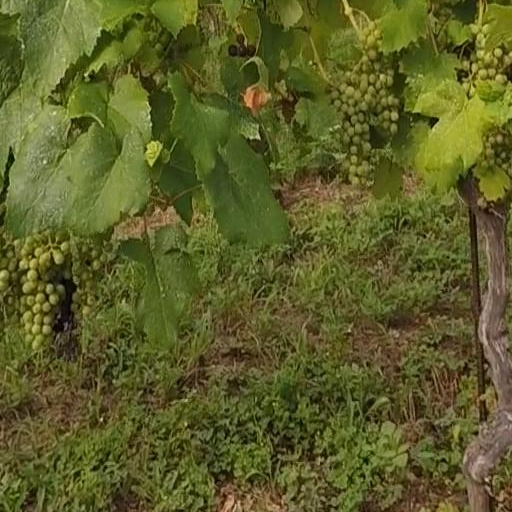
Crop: grape